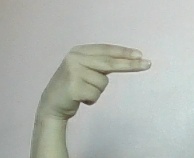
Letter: ain